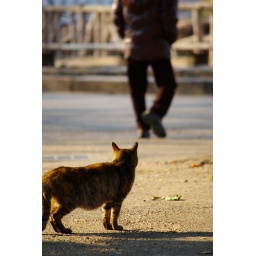
a cat living in OSAKA castle